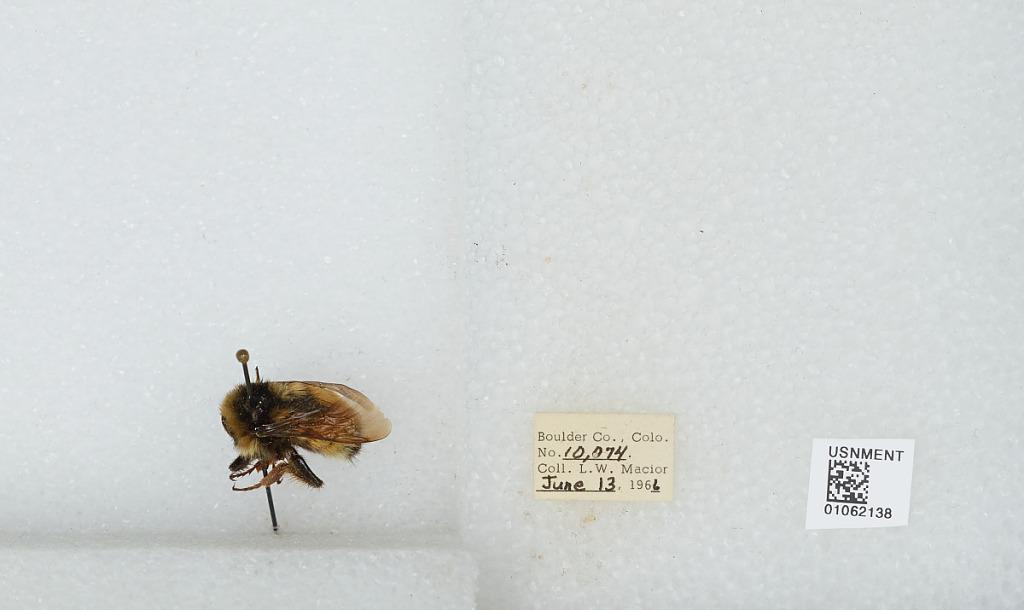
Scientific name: Bombus (Pyrobombus) bifarius Cresson
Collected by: L. Macior
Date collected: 1966-6-13
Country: United States
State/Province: Colorado
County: Boulder
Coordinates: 40.09, -105.36